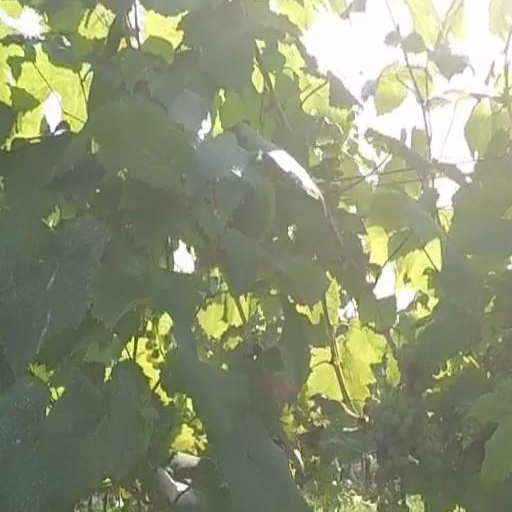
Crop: grape